History of Ukrainian literature

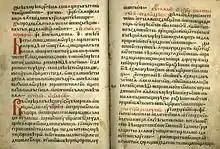
Schweipolt Fiol's "Octoechos"

A milestone in the history of Ukrainian and other Slavic literatures was the introduction of bookprinting. Among the first Slavic book publishers was Schweipolt Fiol, a native of Germany, who in 1491 opened the first Cyrillic printing press in Kraków and produced Orthodox religious literature. Judging from linguistic elements present in the books printed by Fiol, it is theoretized that his workers or customers may have stemmed from today's Ukraine.